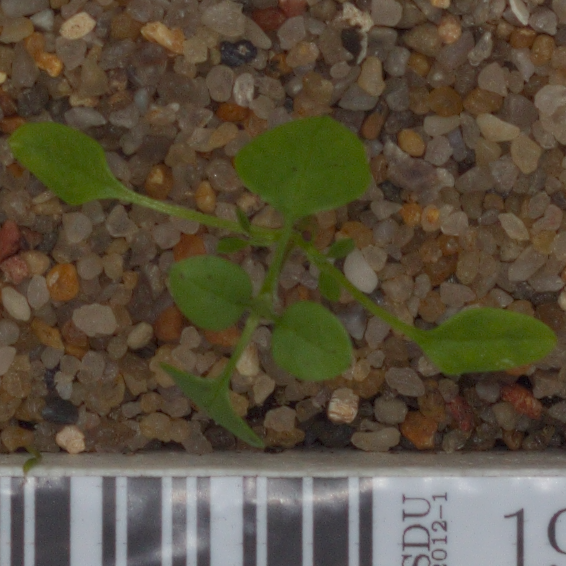
Label: common_chickweed